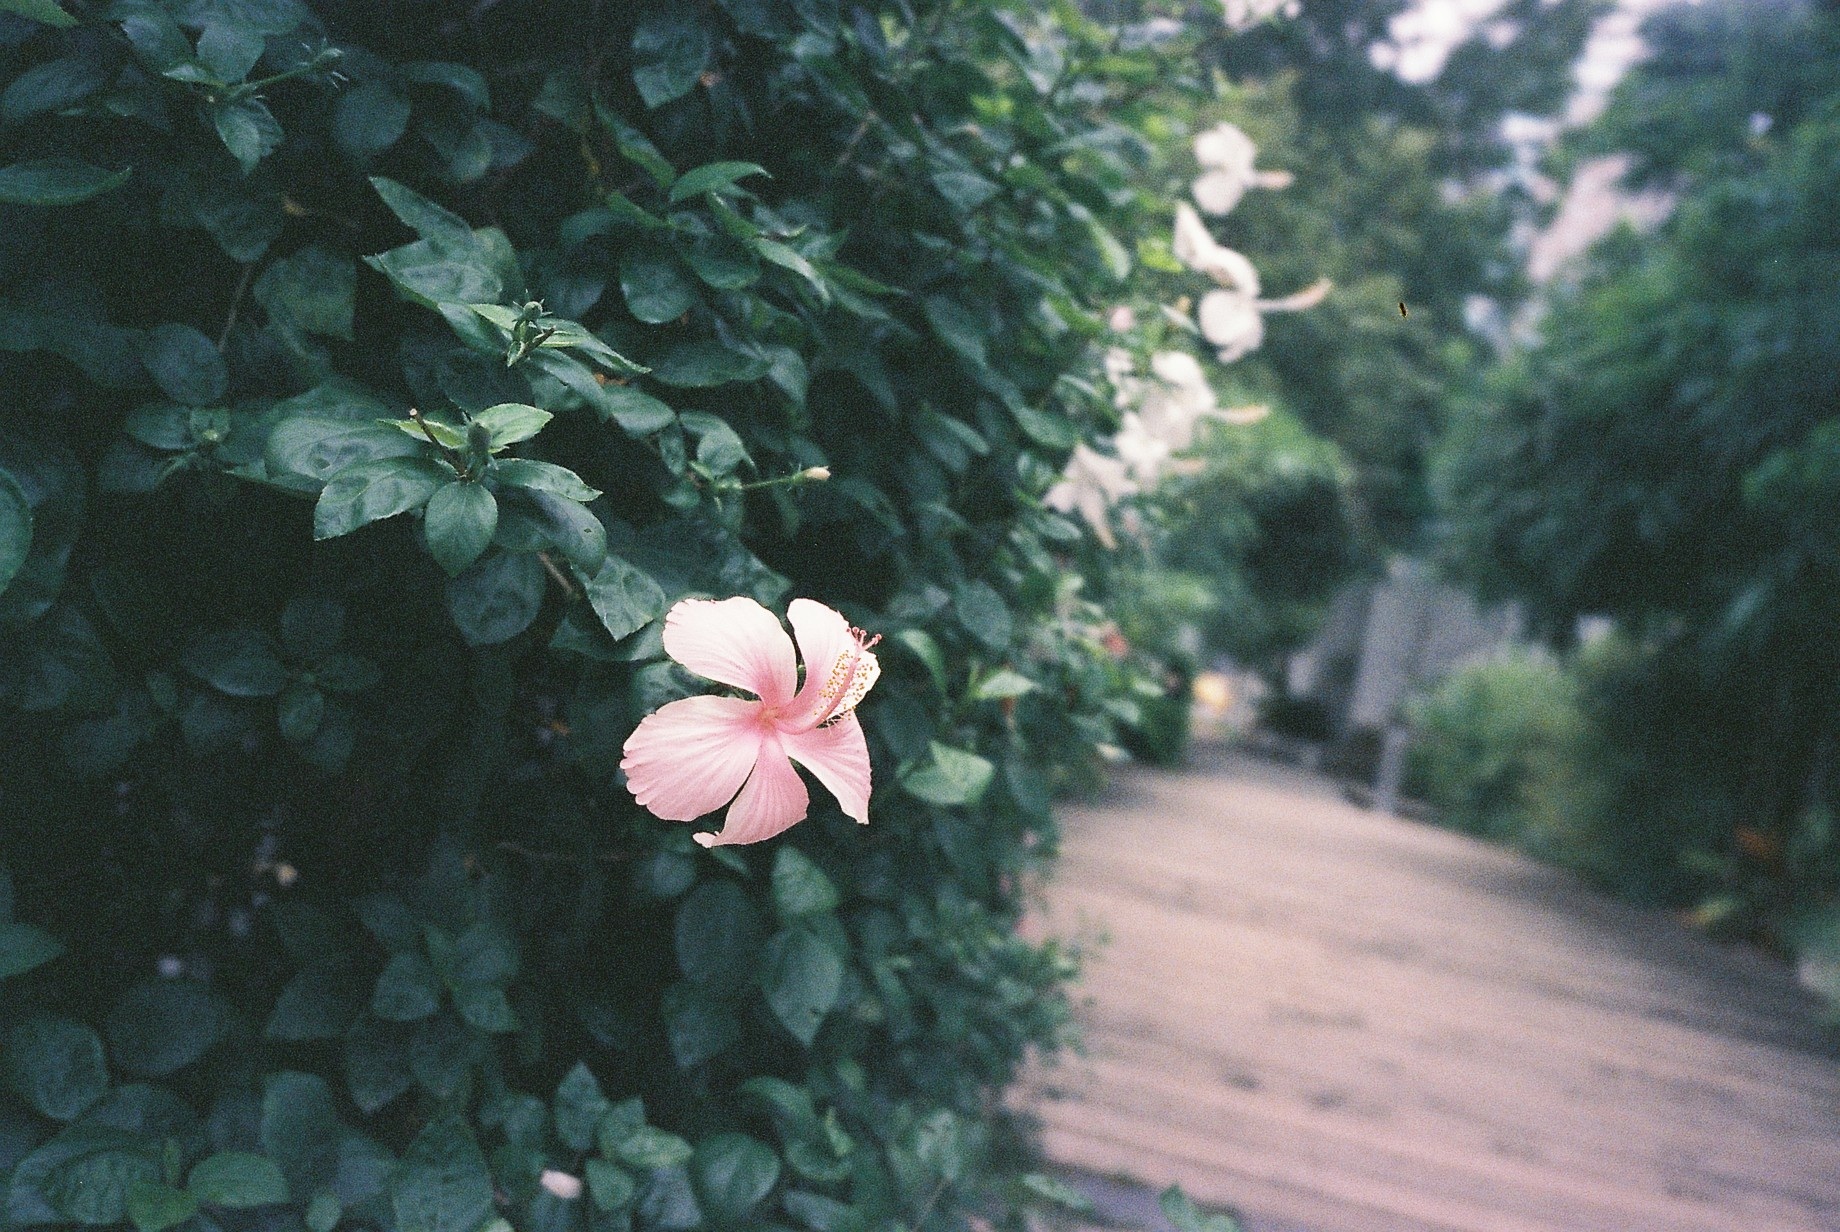
tree, nature, blossom, plant, sunlight, leaf, flower, green, botany, garden, flora, shrub, woodland, flowering plant, woody plant, land plant